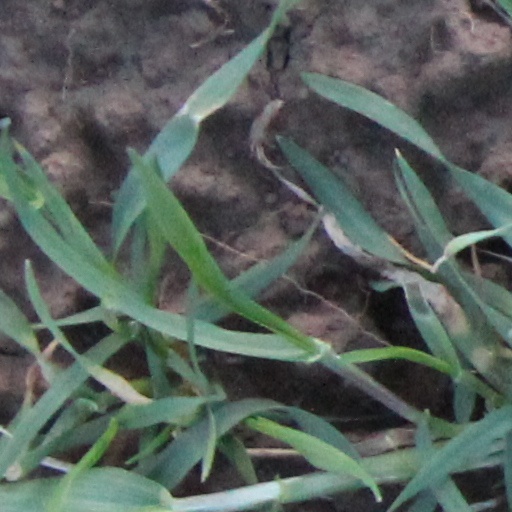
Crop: wheat